Don Eddy

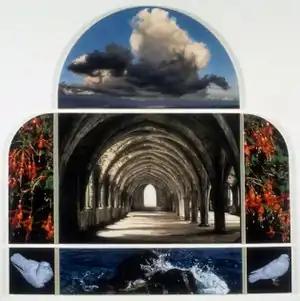
Don Eddy, "Oracle Bones", acrylic on canvas, 75" x 74", 1996.

By the late 1980s, the everyday quality of Eddy's past work was overtaken by imagery that seemingly spanned the universe, from microscopic to cosmic: flora and fauna, landscape, figures, architecture and art history (e.g., "The Clearing II", 1990; "Oracle Bones", 1996). The new paintings explored the mystery of being through images of flowing water, rainbows, light and immaterial energy alluding to both timelessness and shifting conditions (e.g., "Seasons of Light", 1998–9). Donald Kuspit characterizes his revival of the spiritual as a "mystical leap of faith" combining aspects of Christianity, Buddhism and Taoism in works that suggest modern-day icons.